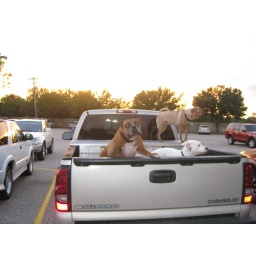
crazy dogs in a truck